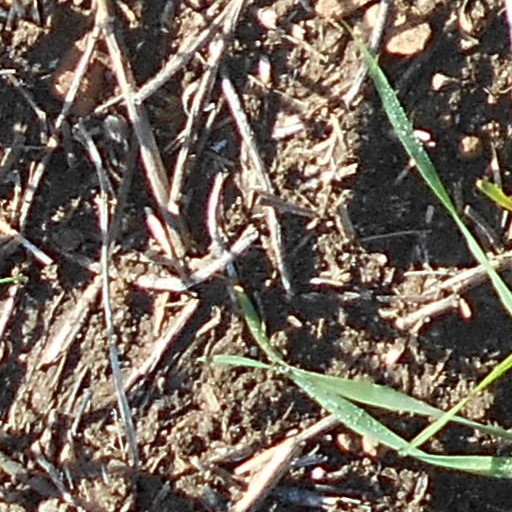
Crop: wheat